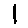
Label: 1